Nymphenburg Palace Park

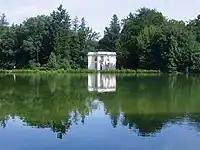
The Pagodenburg on the northern shore of the northern lake

The so-called park castles ("Parkschlösschen") are not mere decorative buildings, but pleasure palaces ("Lustschlösser") with comfortable rooms, many of whom represent architectural gems. The Pagodenburg is located at the smaller, northern Pagodenburg Lake. The Badenburg is located at the larger, southern Lake Badenburg. The Amalienburg, the largest of the "Parkschlösschen", is the center of a rectangular garden section, that borders the Garden parterre to the south.